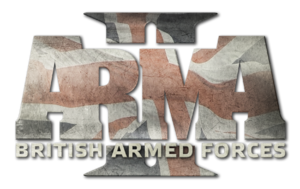
ARMA II est la suite de la simulation de fantassin ARMA: Armed Assault. Cette série est développée par Bohemia Interactive Studio, créateurs d'Operation Flashpoint, dont ARMA et ARMA II sont les suites spirituelles. Le jeu a reçu une suite en 2013, ARMA III.